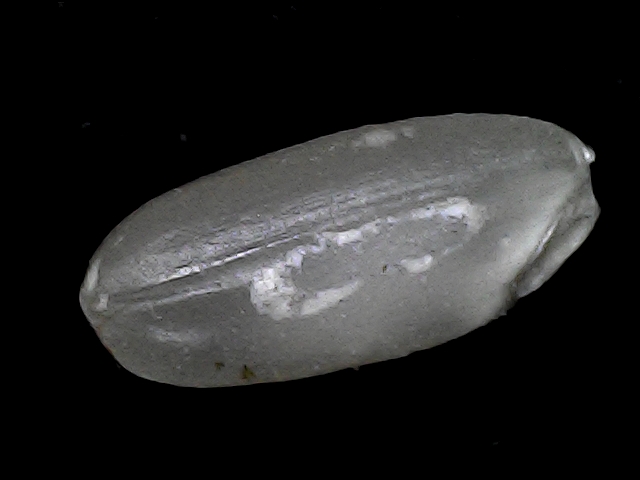
Rice variety: BD52